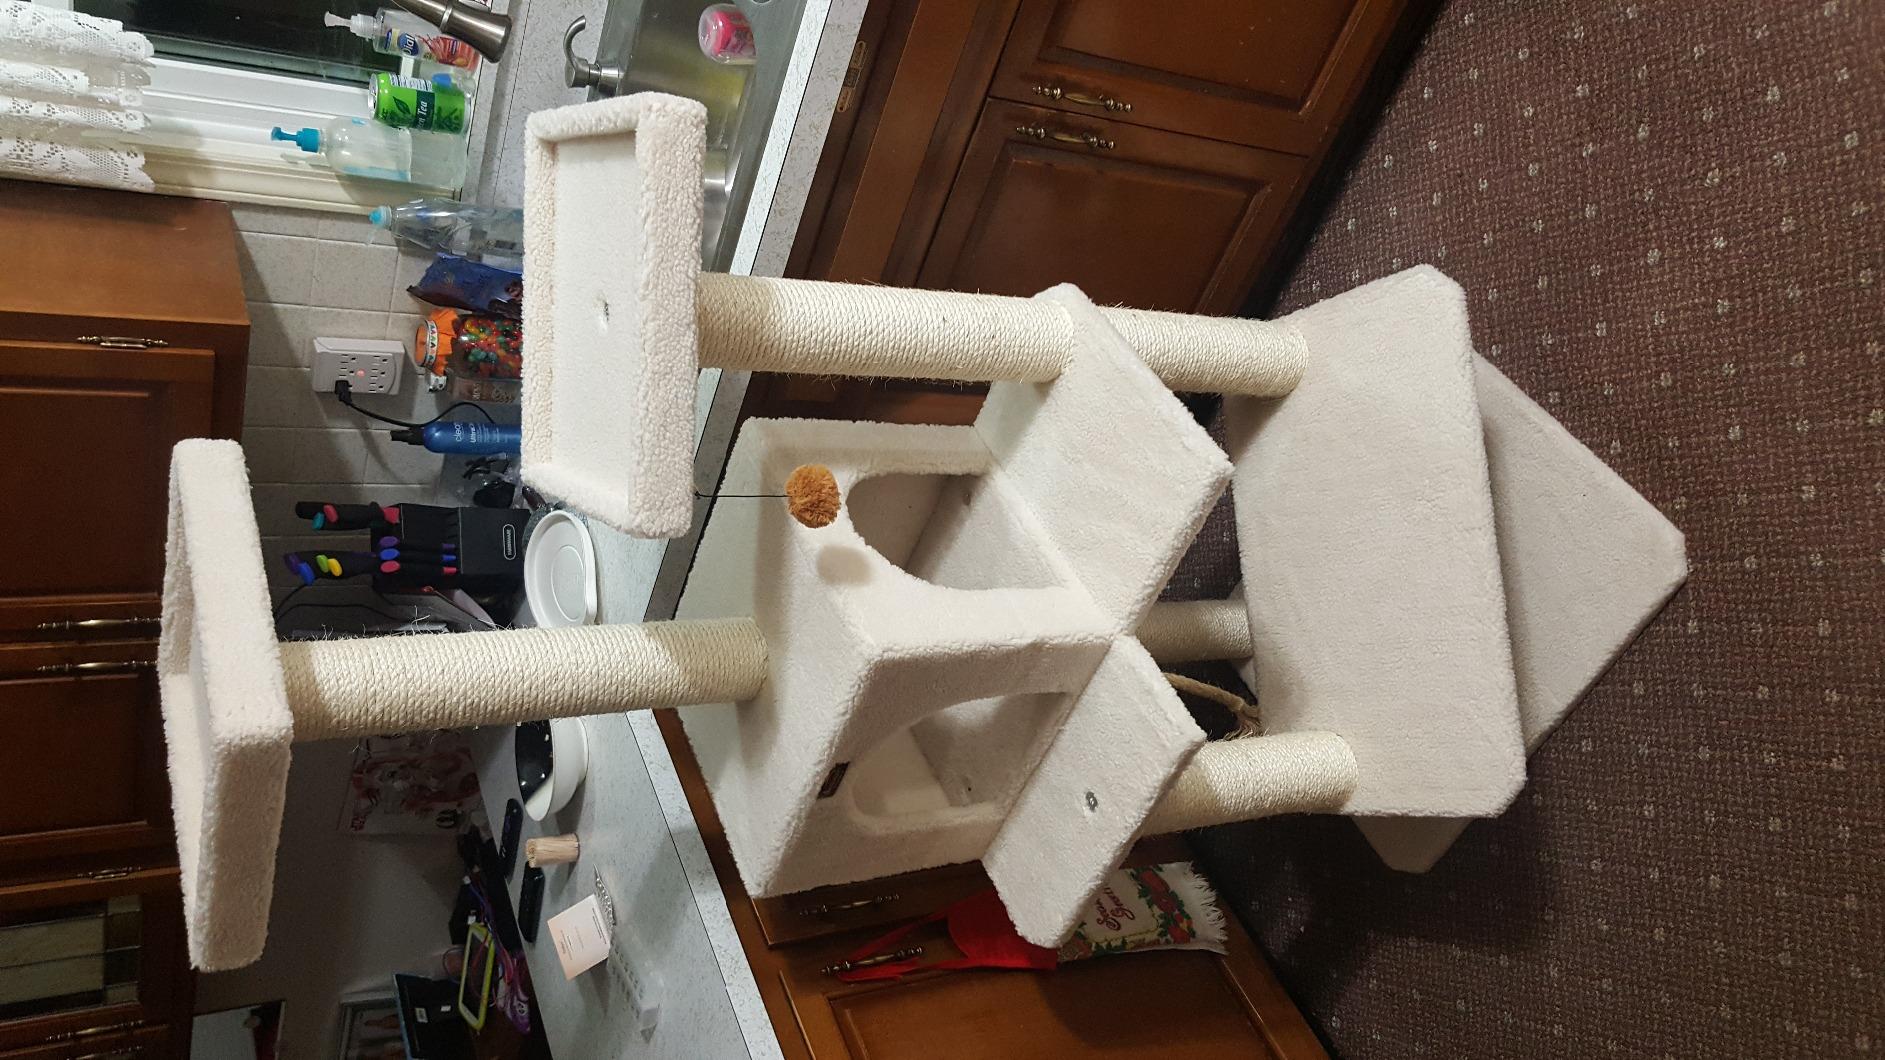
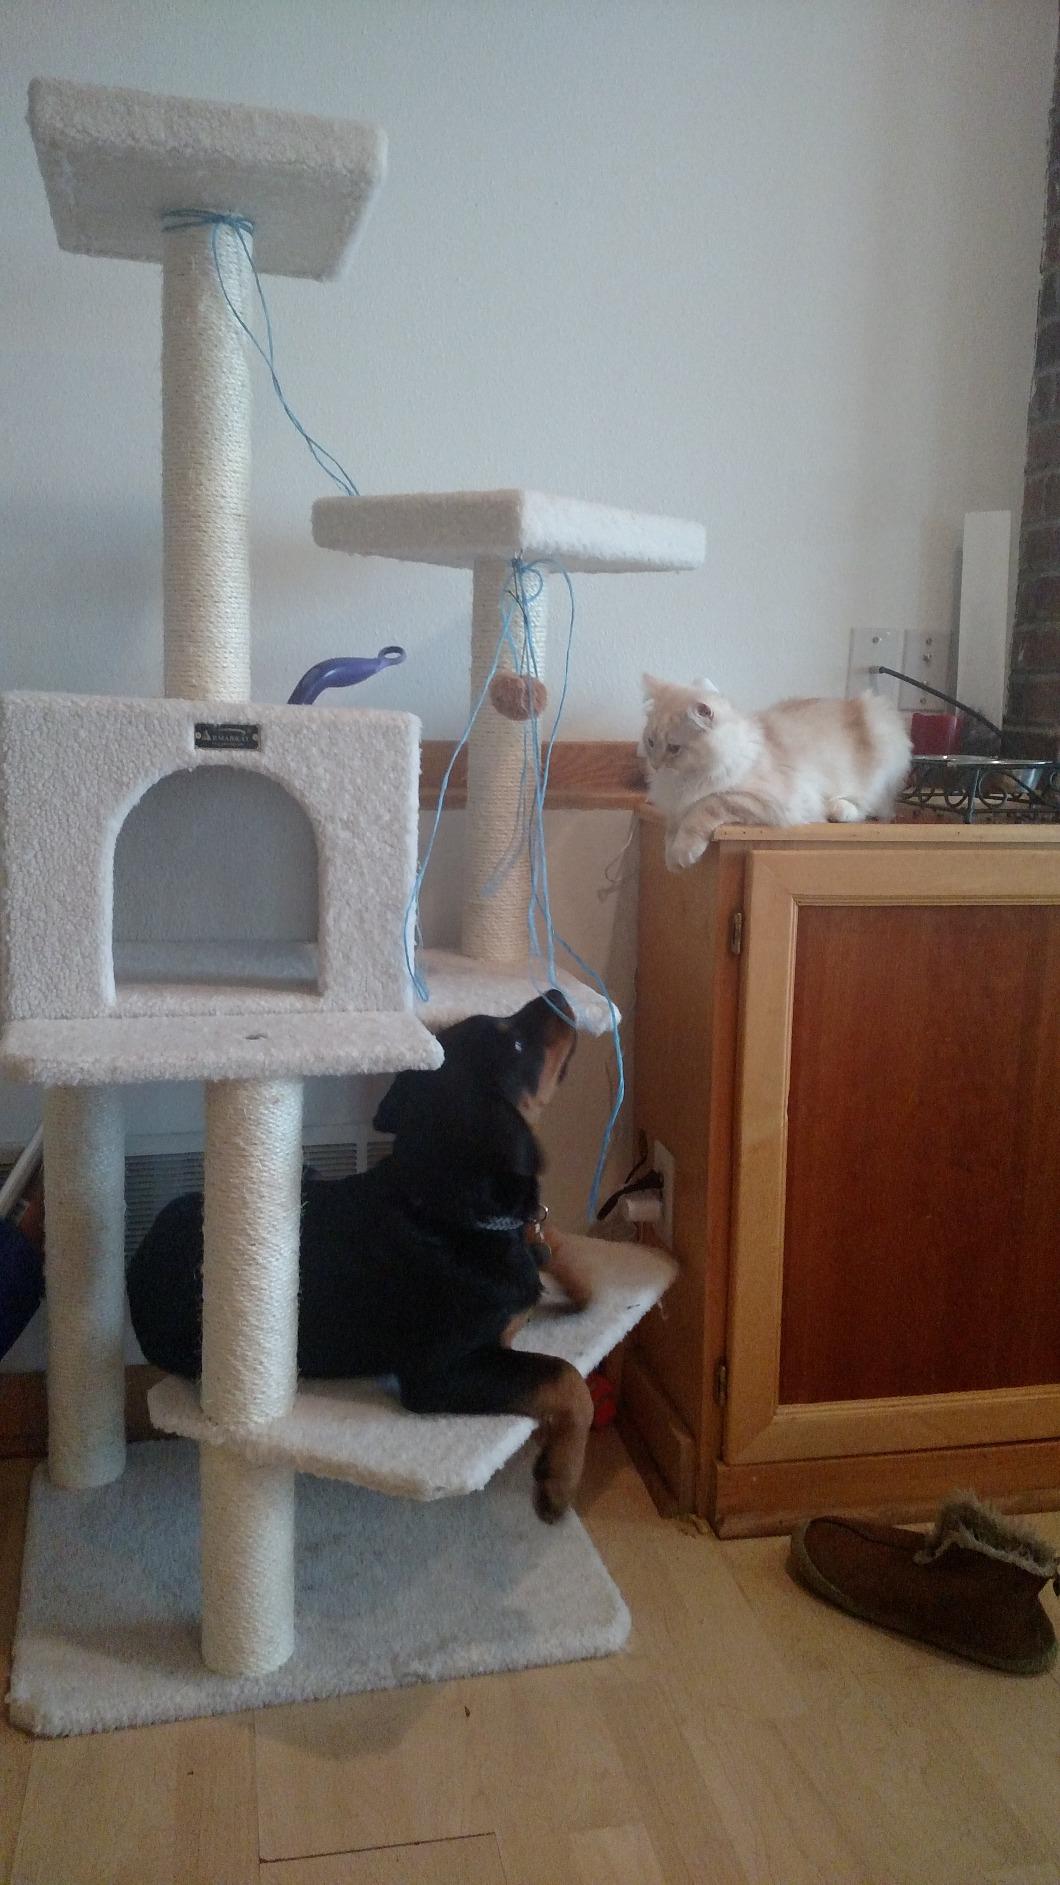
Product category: items_cat tree
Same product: yes